Washington Navy Yard

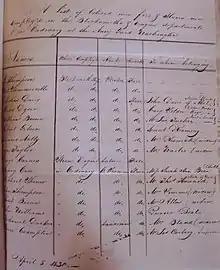
1829 "A List of Colored men free & Slaves..." with slaveholders. Diarist, Michael Shiner, is enumerated, 6th from the bottom

Among the vessels that were burned at the Yard were two warships under construction and nearing completion: the original "Columbia", a 44-gun frigate, and the "Argus", an 18-gun brig being built to replace an earlier "Argus", which had been captured by the British a year earlier following an engagement off the coast of Wales.